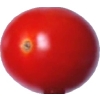
Label: tomato_cherry_red